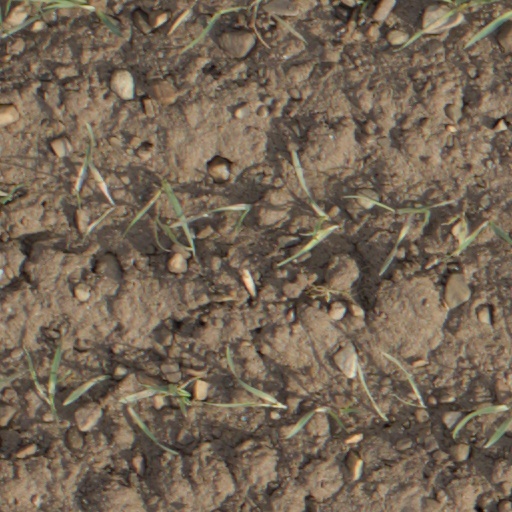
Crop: wheat